Genuine Risk

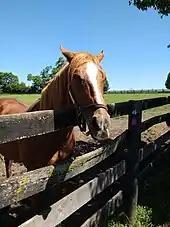
Genuine Reward at Old Friends Equine in 2008.

Genuine Risk's first mating was to the Triple Crown winner Secretariat in 1982. While in Kentucky she was boarded at Waterford Farm but foaled at the Firestone's Catoctin Stud in Virginia. The resulting foal expected in 1983 would have made history as the first offspring of two Kentucky Derby winners. Genuine Risk, however, delivered a stillborn colt due to dystocia during foaling. Though scheduled to be bred to Nijinsky II in 1983, she was rebred to Secretariat without success.